Wales at the FIFA World Cup

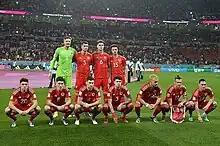
Wales starting XI for their first group match at the 2022 FIFA World Cup

The Wales squad for the 2022 FIFA World Cup in Qatar.